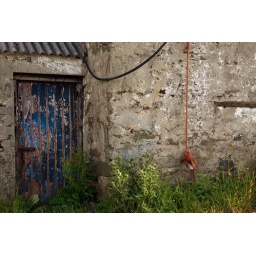
An old door in an old house in an old village.